Pablo Presbere

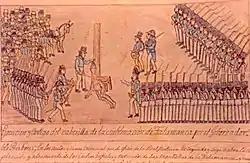
Presbere's execution.

On July 1, 1710, Presbere was sentenced to death by garrote, since Costa Rica had no executioner to apply the cruel death typical of the colonial era called "garrote vil", which consisted of the prisoner being seated in a chair to apply a tourniquet on the neck to which it was slowly turned.